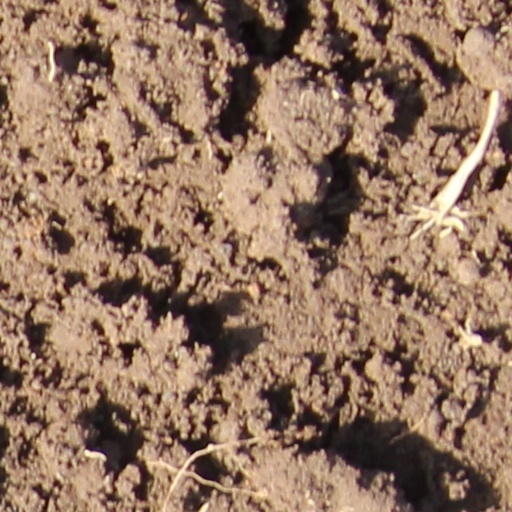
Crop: wheat